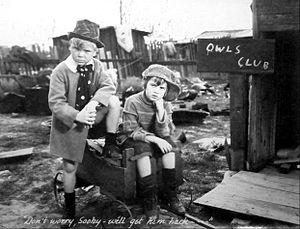
Jackie Cooper est un acteur, réalisateur et producteur de cinéma américain né le 15 septembre 1922 à Los Angeles et mort le 3 mai 2011 à Beverly Hills.
Skippy est un film américain réalisé par Norman Taurog, sorti en 1931.
Sooky est un film américain réalisé par Norman Taurog et sorti en 1931.